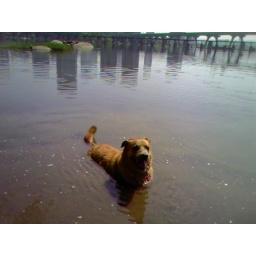
She likes jumping or sitting in the water...not swimming.